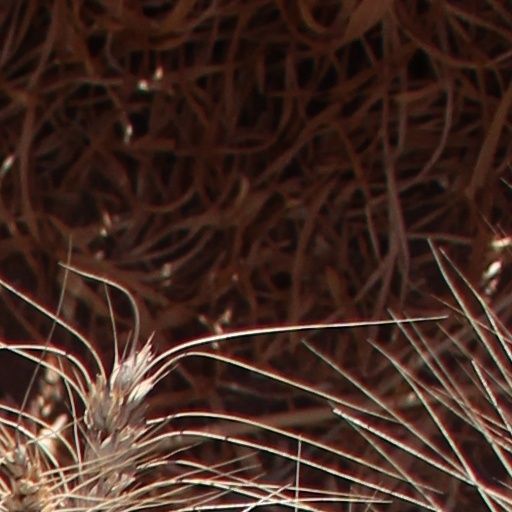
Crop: wheat